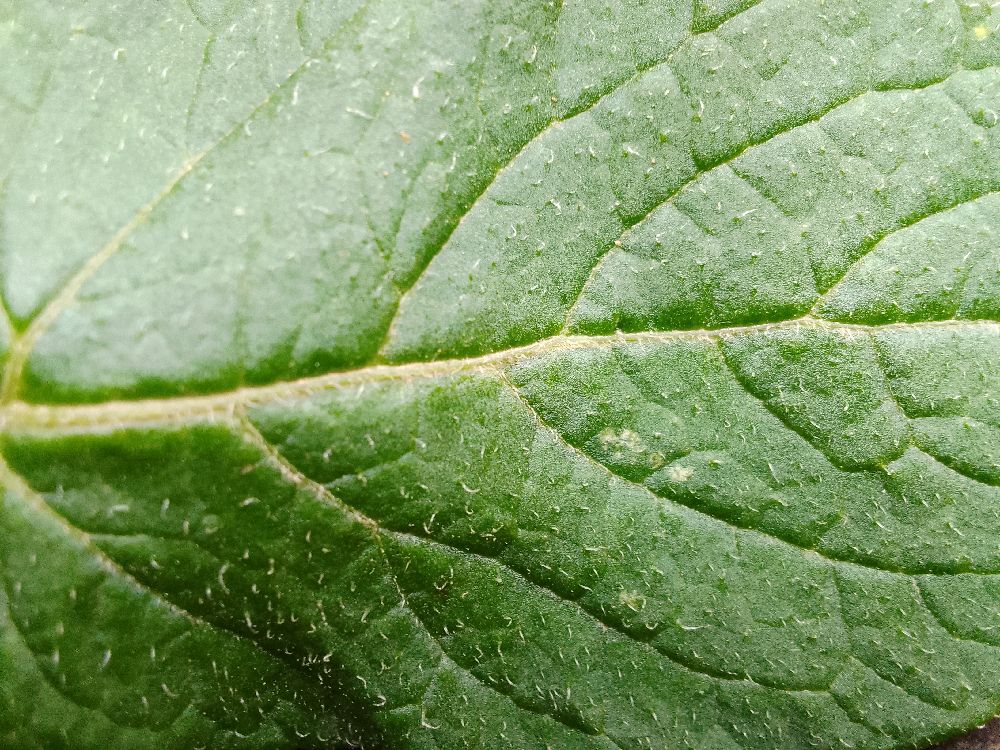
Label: Healthy